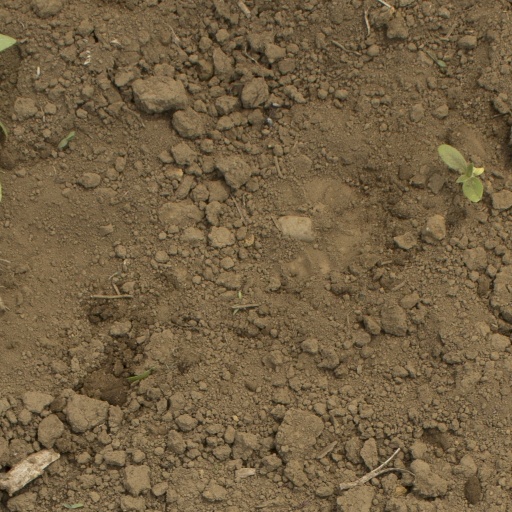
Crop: Jerusalem artichoke